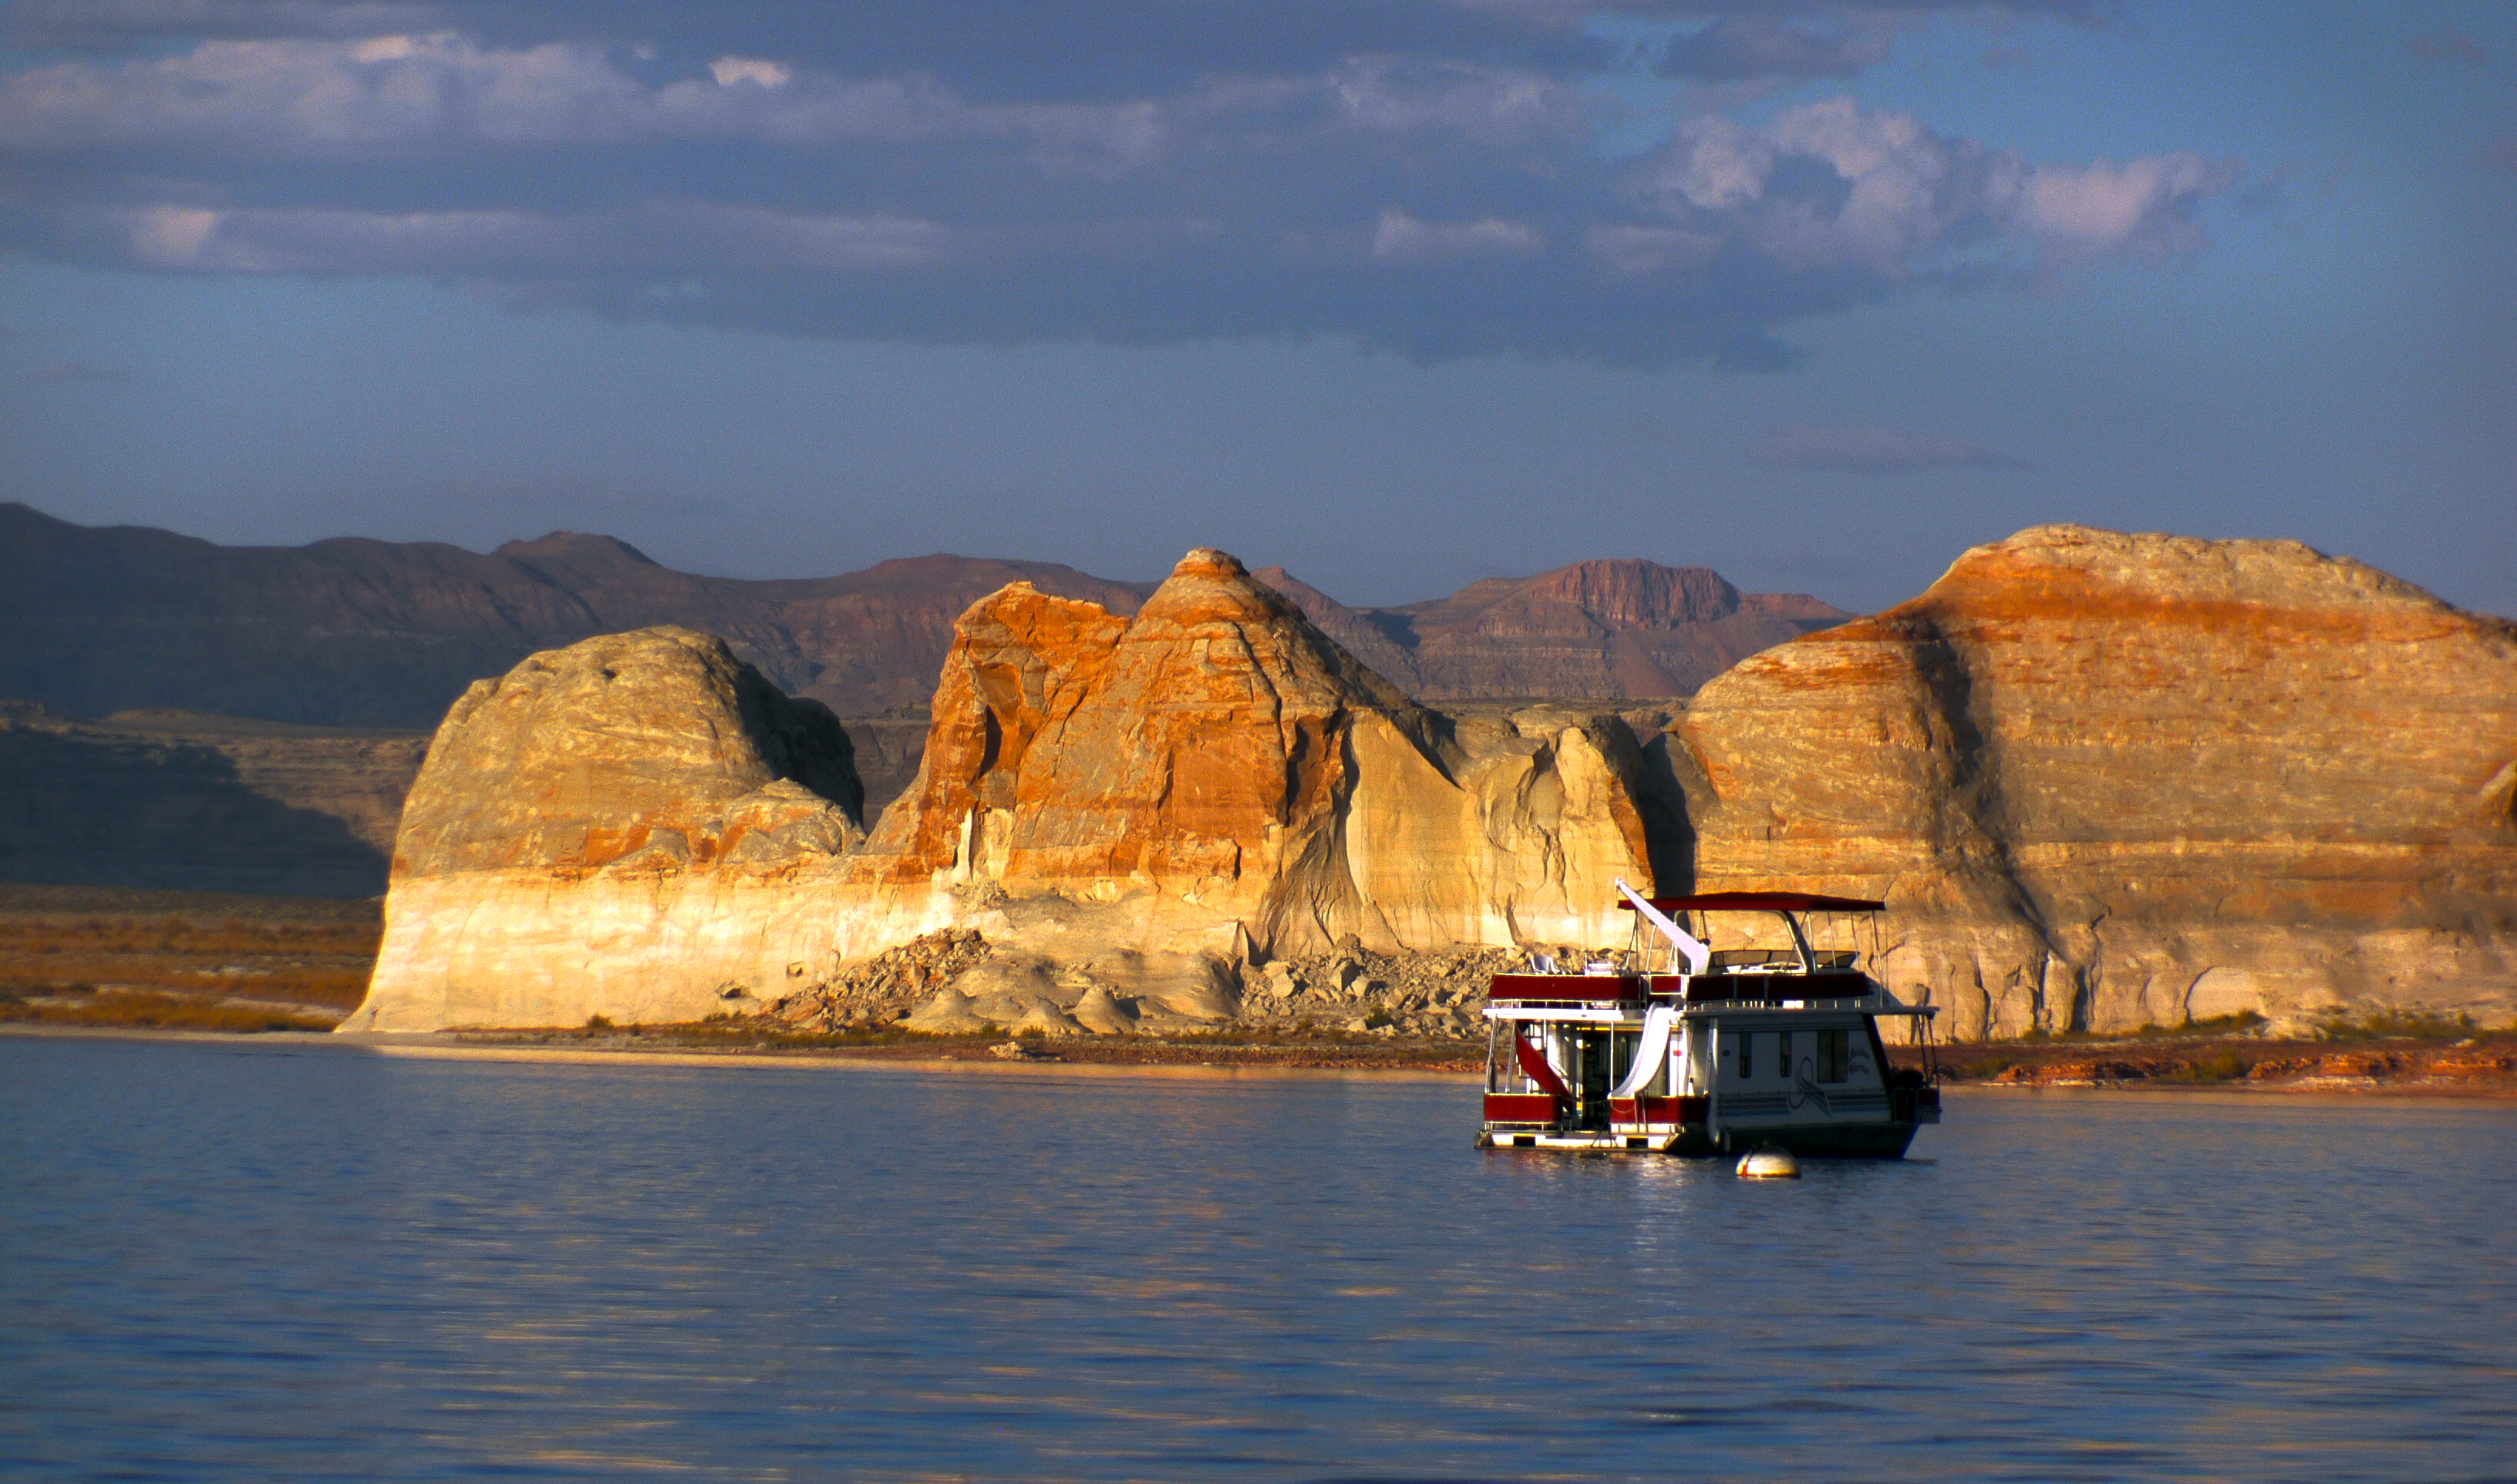
landscape, sea, coast, rock, ocean, sunset, formation, cliff, dusk, reflection, vehicle, bay, terrain, rainbow, utah, lakepowell, stonearch, scenicviewpoint, cape, landform, geographical feature